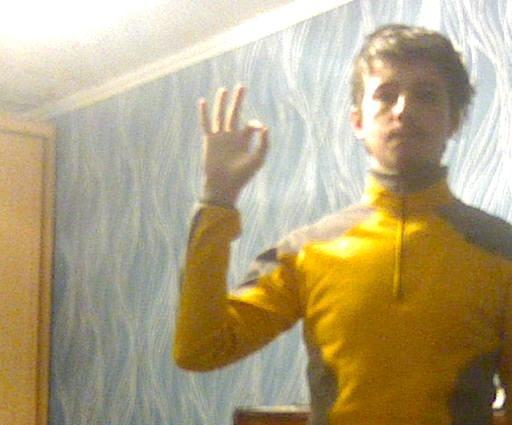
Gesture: ok